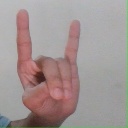
अक्षर: श